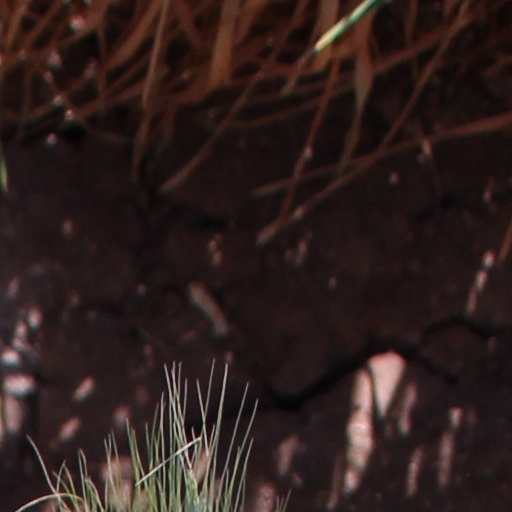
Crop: wheat